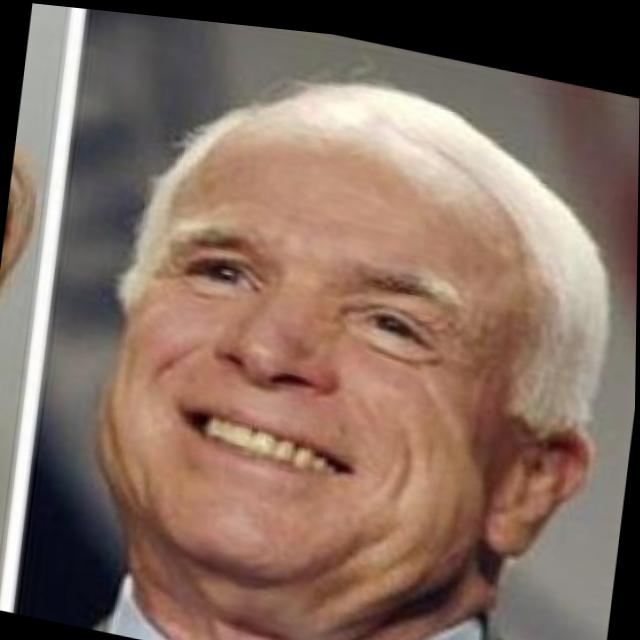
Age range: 45-64